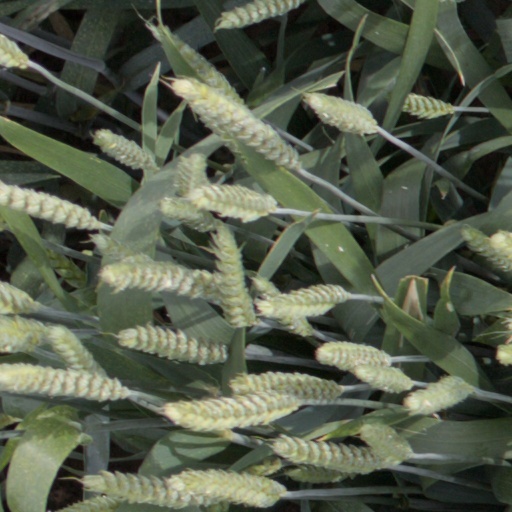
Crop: wheat